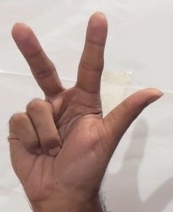
ASL sign: 3